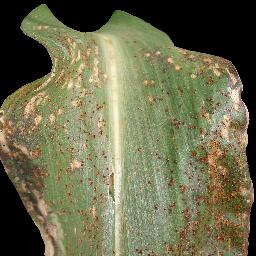
Label: Corn___Common_rust